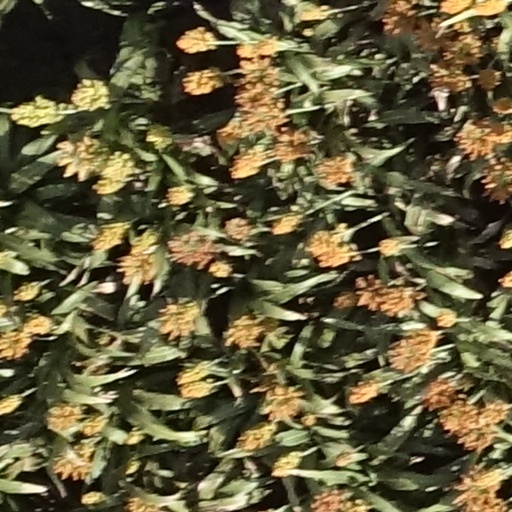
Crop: sorghum